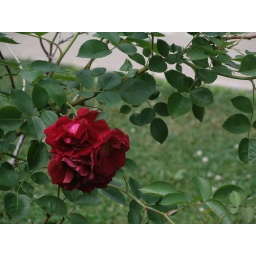
Ahhh.... red roses in June !